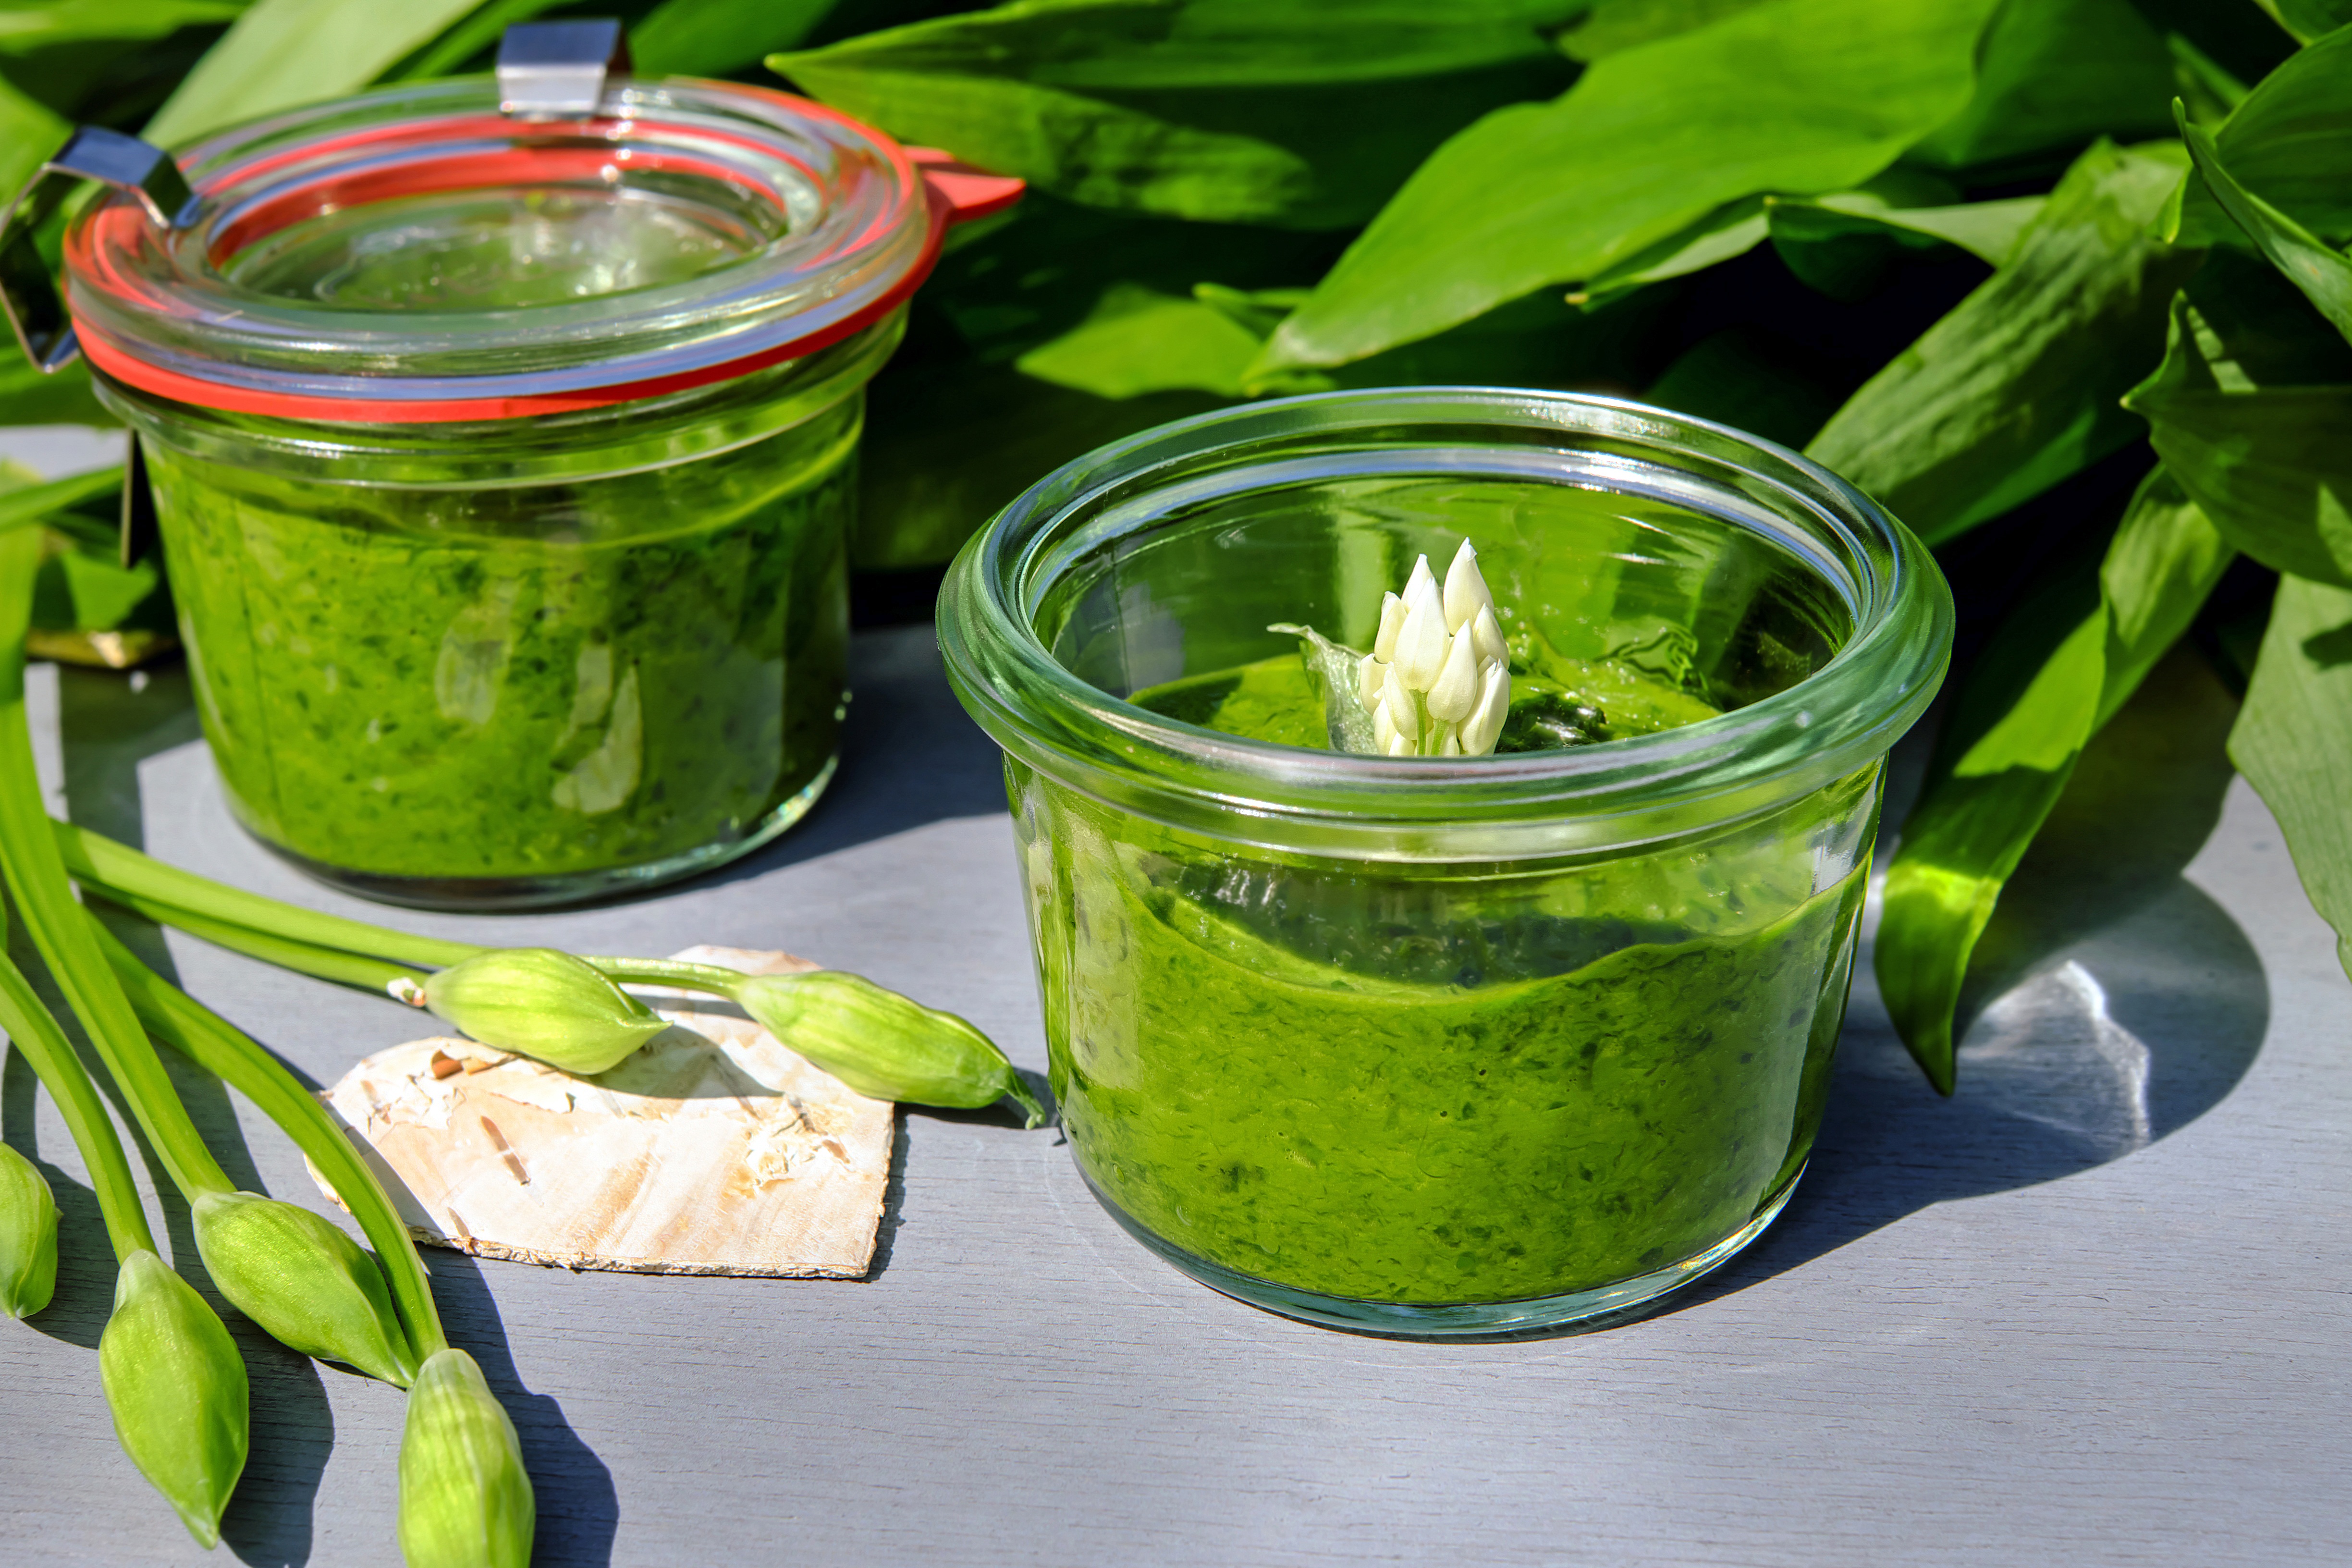
plant, dish, food, green, herb, produce, vegetable, eat, homemade, pesto, smoothie, smell, oil, vegetarian food, frisch, herbs, kitchen herb, harbinger of spring, flowering plant, bear's garlic, young leaves, pickling, wild vegetables, wild garlic, wood garlic, garlic leaves, b rlauch pesto, land plant